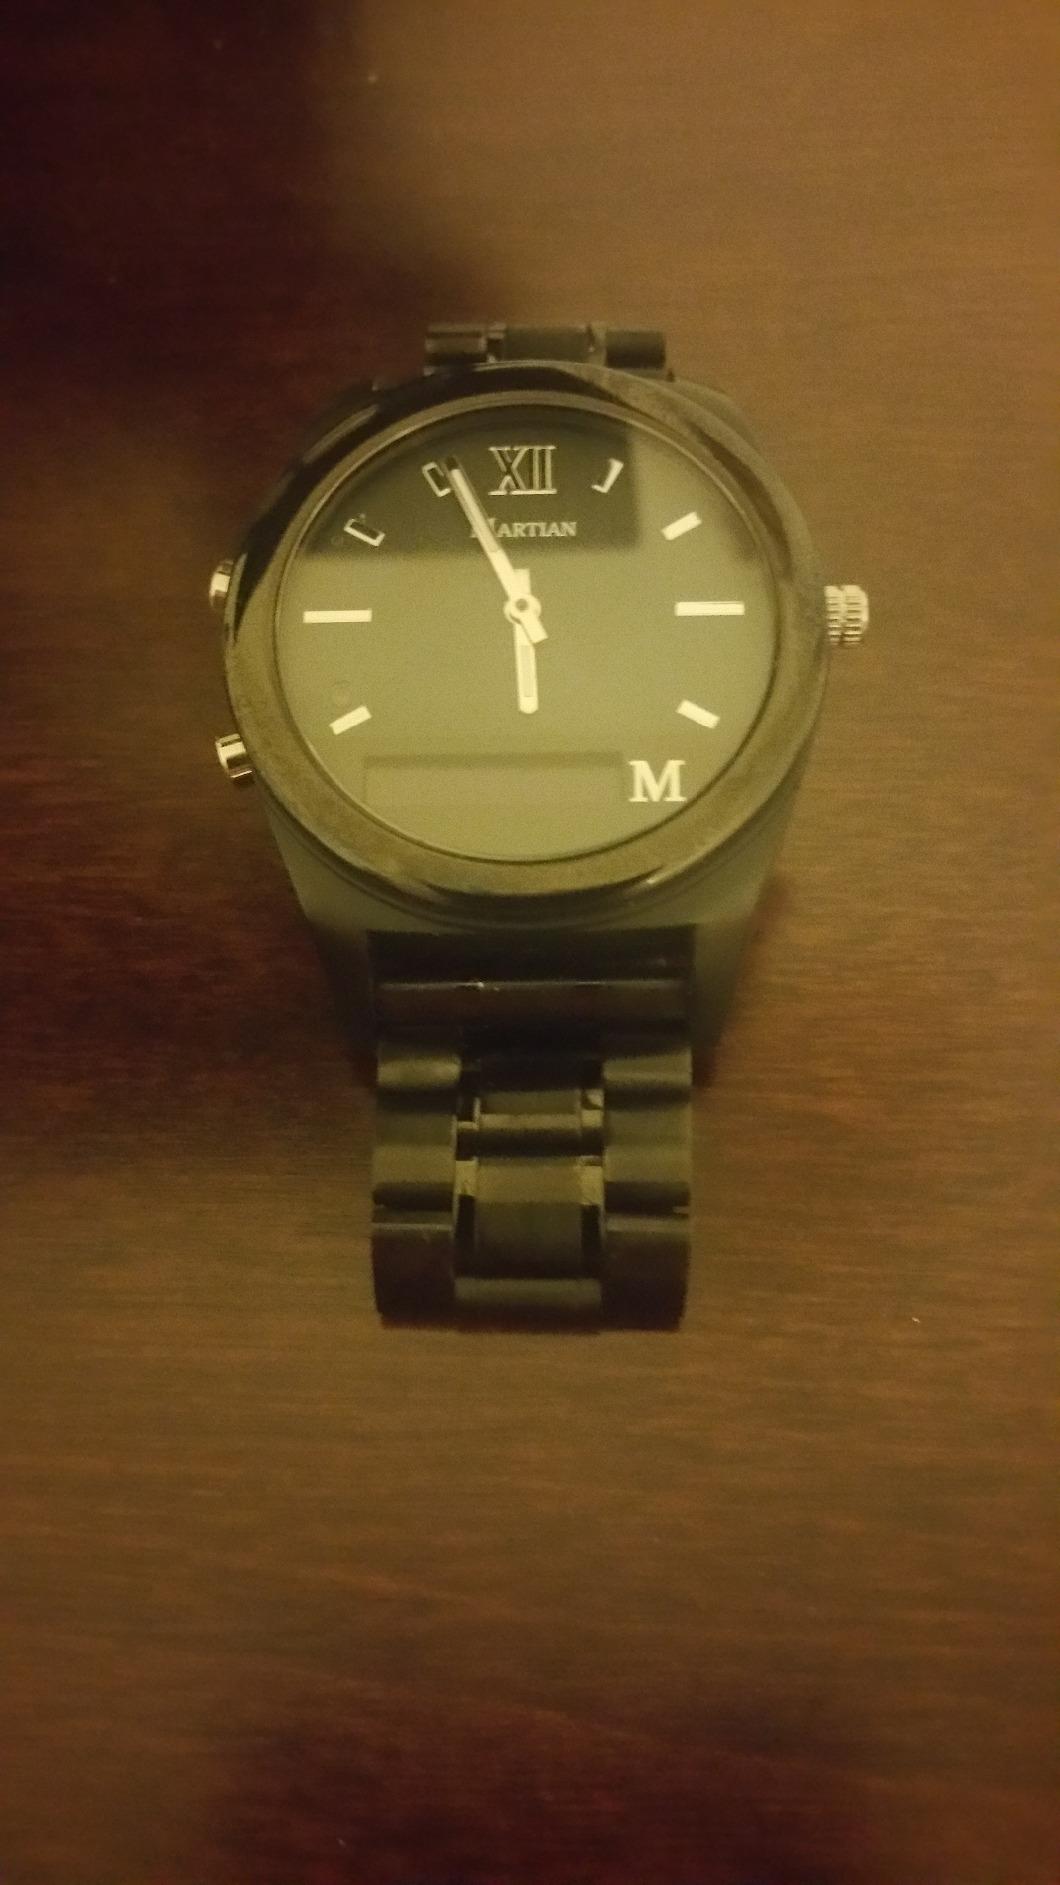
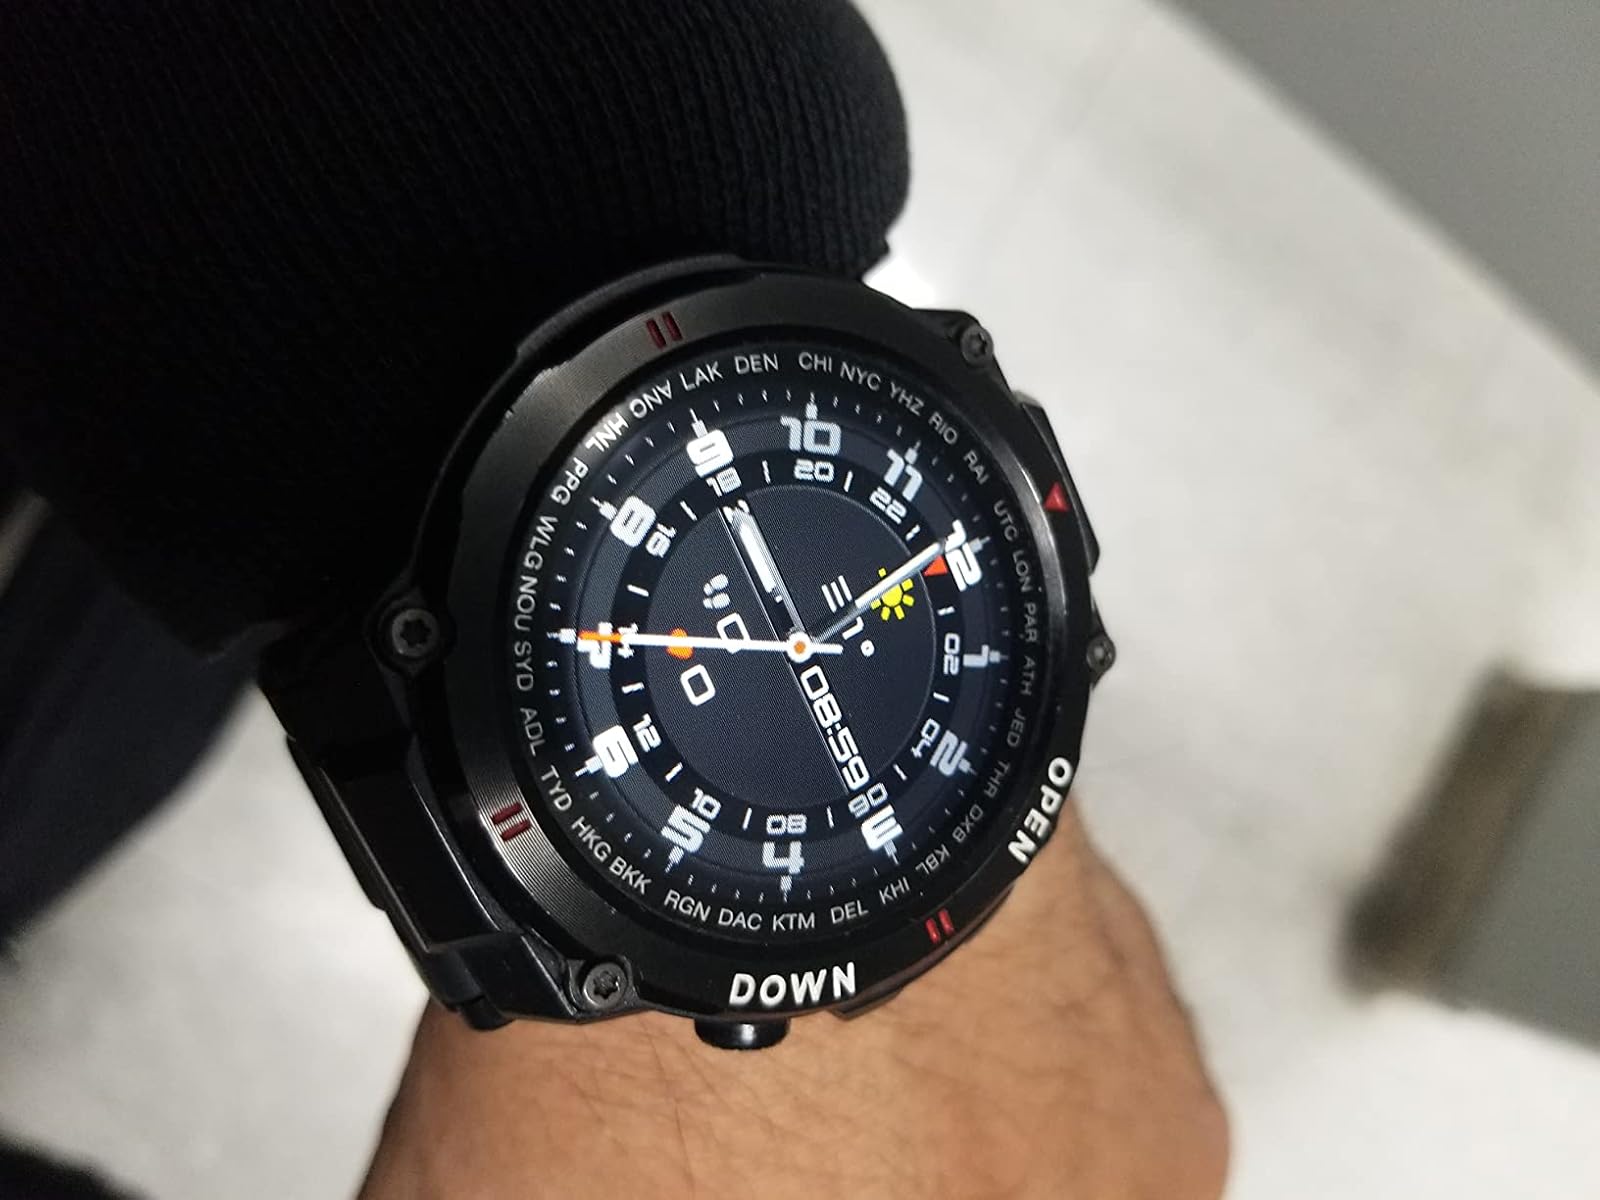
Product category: smartwatch
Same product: no